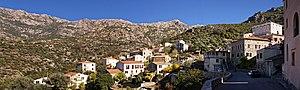
Urtaca (Corse) - Panorama du village Corsu: Urtaca (Corsica) - Paisagiu di Urtaca
Urtaca est une commune française située dans la circonscription départementale de la Haute-Corse et le territoire de la collectivité de Corse. Elle appartient à l'ancienne piève de Canale.